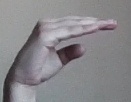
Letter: jeem